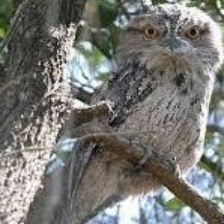
Species: TAWNY FROGMOUTH
Scientific name: PODARGUS STRIGOIDES